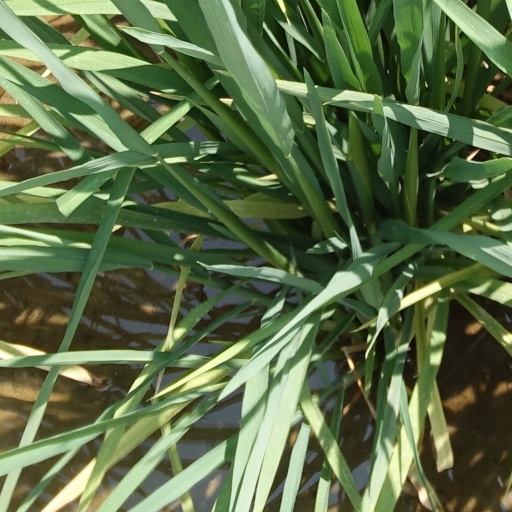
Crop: rice